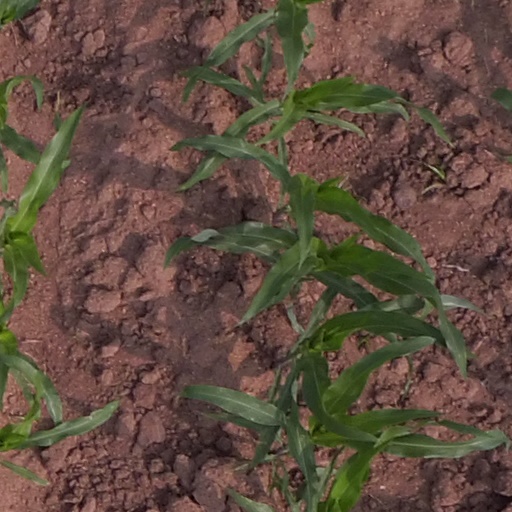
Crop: maize; corn